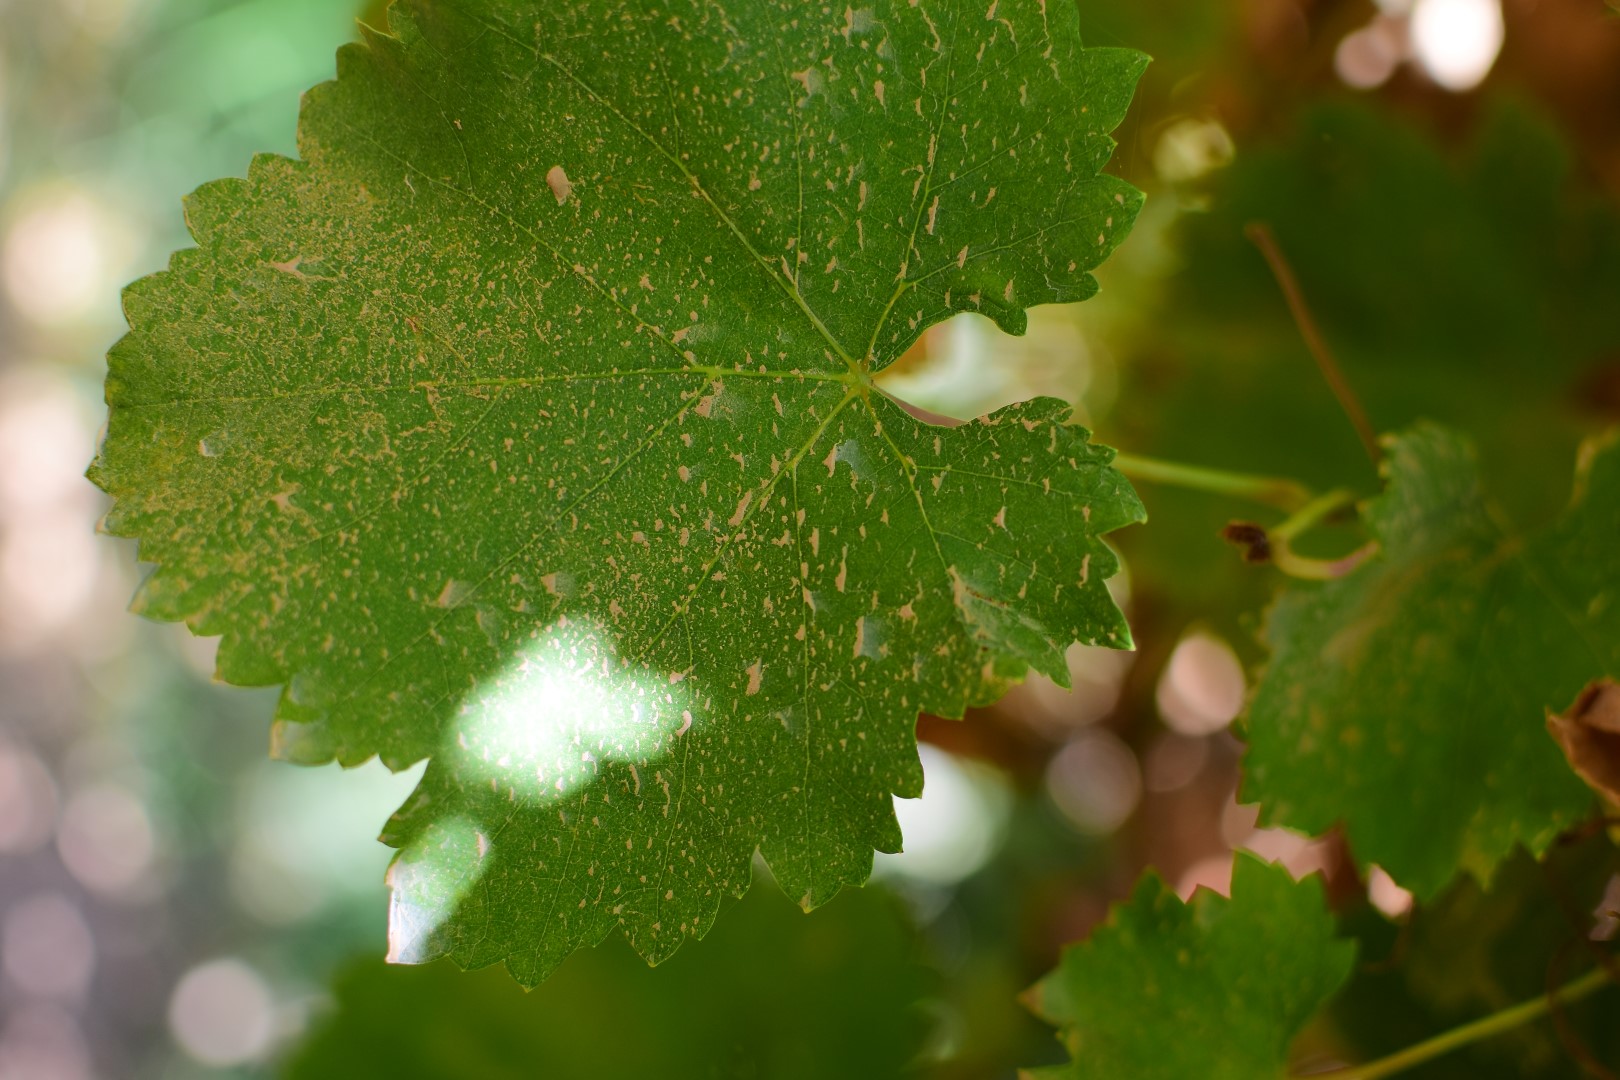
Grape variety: Frinsi